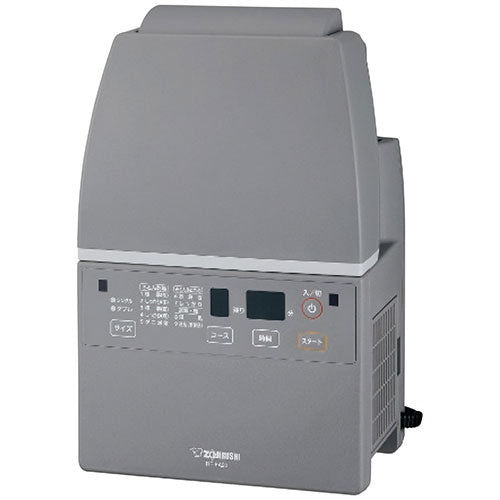
象印 ふとん乾燥機 グレー 6179-040
ふとん乾燥機 ・象印史上最大風量(当社比)ツインファンでスピード乾燥35分 ・マットなし・ホースなしだから簡単セット&片付け。 ・アタッチメント不要。急ぎの衣類や靴の乾燥に便利な角度調整ノズル ・ふとんのサイズに合わせて「シングル」「ダブル」が選べます。 ・ベッドサイドに収納しやすい コンパクト設計 23×15×36cm・ポリプロピレン・消費電力:(50Hz/60Hz)905W/910W・コード長:約2m・[中国製]
Brand: 象印
Category: Home & Garden > Household Appliances > Futon Dryers